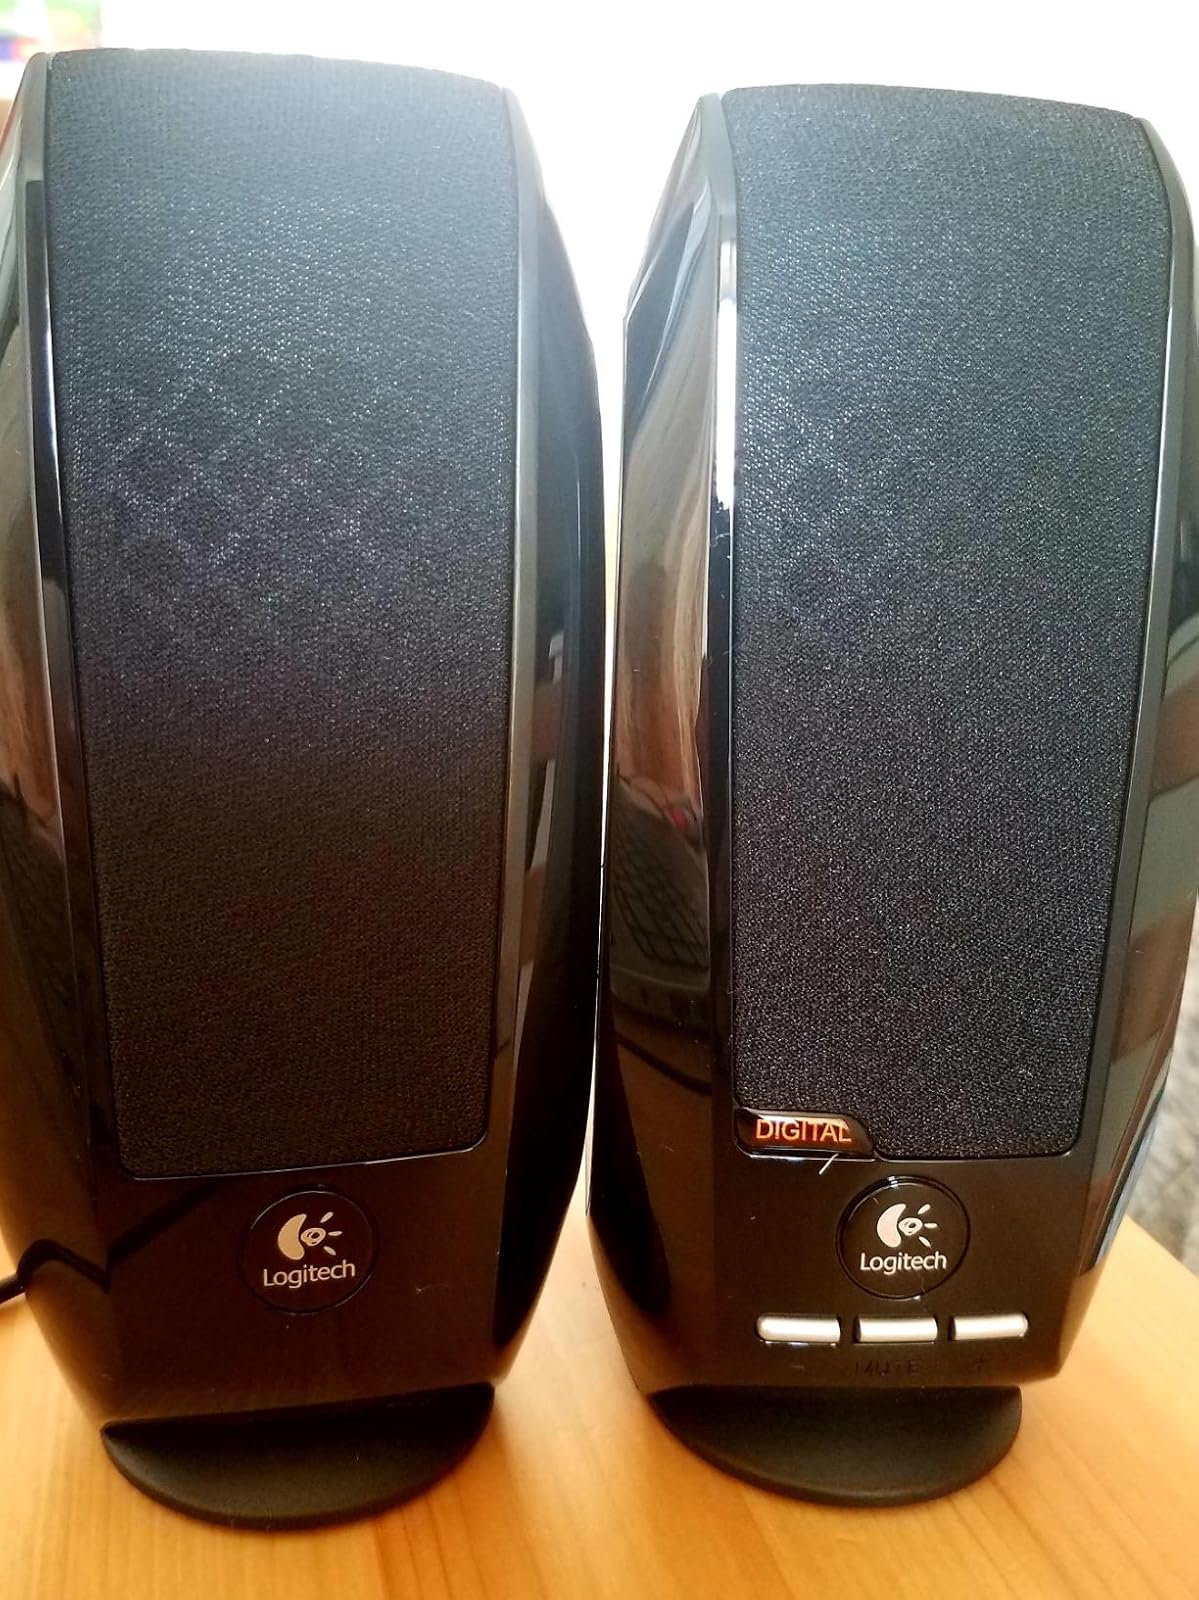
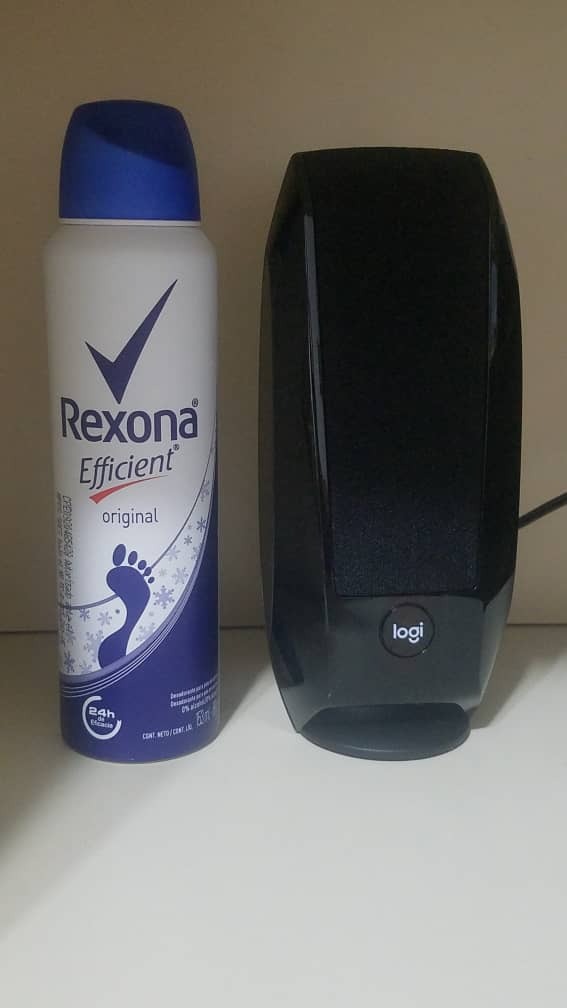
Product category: speaker
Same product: yes